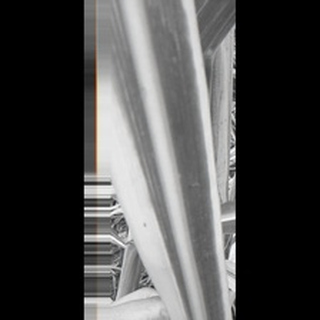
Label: sugarcane_yellow_leaf_disease